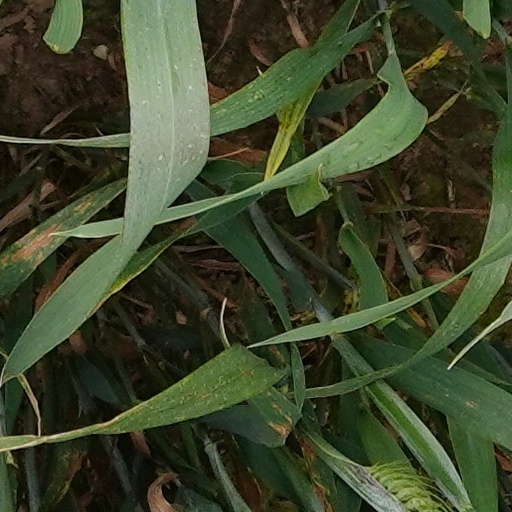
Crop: wheat